Antandroy

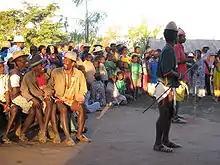
A performance of Antandroy dance

Stringed instruments are common among the Tandroy. They construct "marovany" (box zithers) from pine planks, using unwound bicycle cables as strings. The "mandolina" and "gitara" are the Antandroy names of a popular Southern chordophone similar to the "kabosy" but with nylon fishing line for strings and five or seven movable frets that facilitate modification of the instrument's tuning. The "lokanga" is a stringed instrument popular with the Tandroy that has a gourd resonator and is played with a bow, much like the "jejy voatavo" played further north, but with the resonator carved to resemble a three-stringed fiddle. Tandroy vocal music features rich polyharmonic melodies. The unique traditional dances of the Tandroy are performed with spears and accompanied by distinctive music punctuated with shrill whistles and fipple flutes.